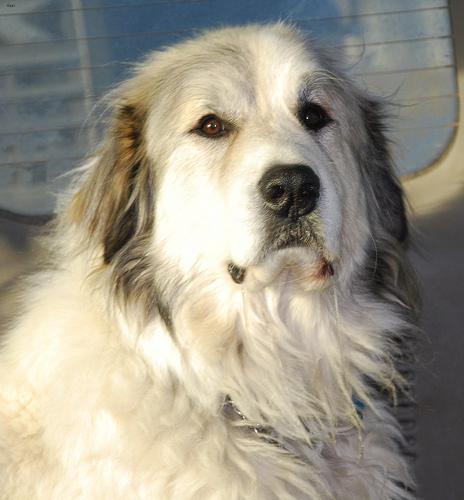
great pyrenees